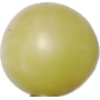
Label: Grape White 2